Going by the Book

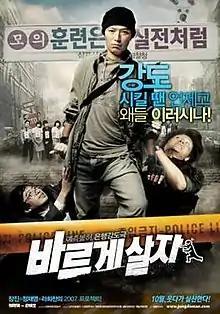
Theatrical poster

Going by the Book is a 2007 South Korean heist action comedy film. This is a remake of the 1991 Japanese film "Asobi no jikan wa owaranai" (遊びの時間は終らない).